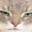
Label: cat